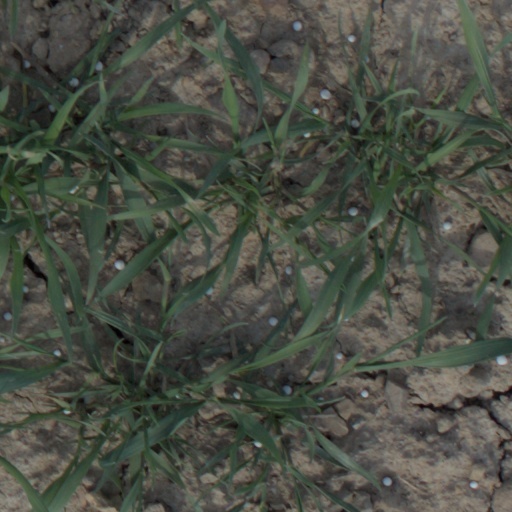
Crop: wheat